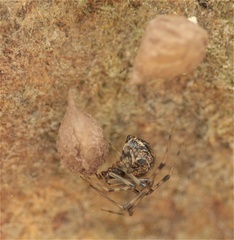
Species: Parasteatoda_tepidariorum